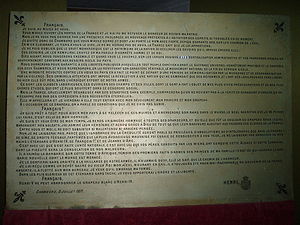
Henrik, greve af Chambord / Håb
Mindeplade på Château de Chambord med erklæringen af den 5. juli 1871, kendt som déclaration du drapeau blanc, af Henrik, greve af Chambord (Henrik 5.).
Prins Henrik, greve af Chambord var omstridt konge af Frankrig fra 2. til 9. august 1830 som Henrik 5., skønt han aldrig officielt blev erklæret som sådan. Senere var han legitimisternes prætendent til Frankrigs trone fra 1844 indtil sin død i 1883.